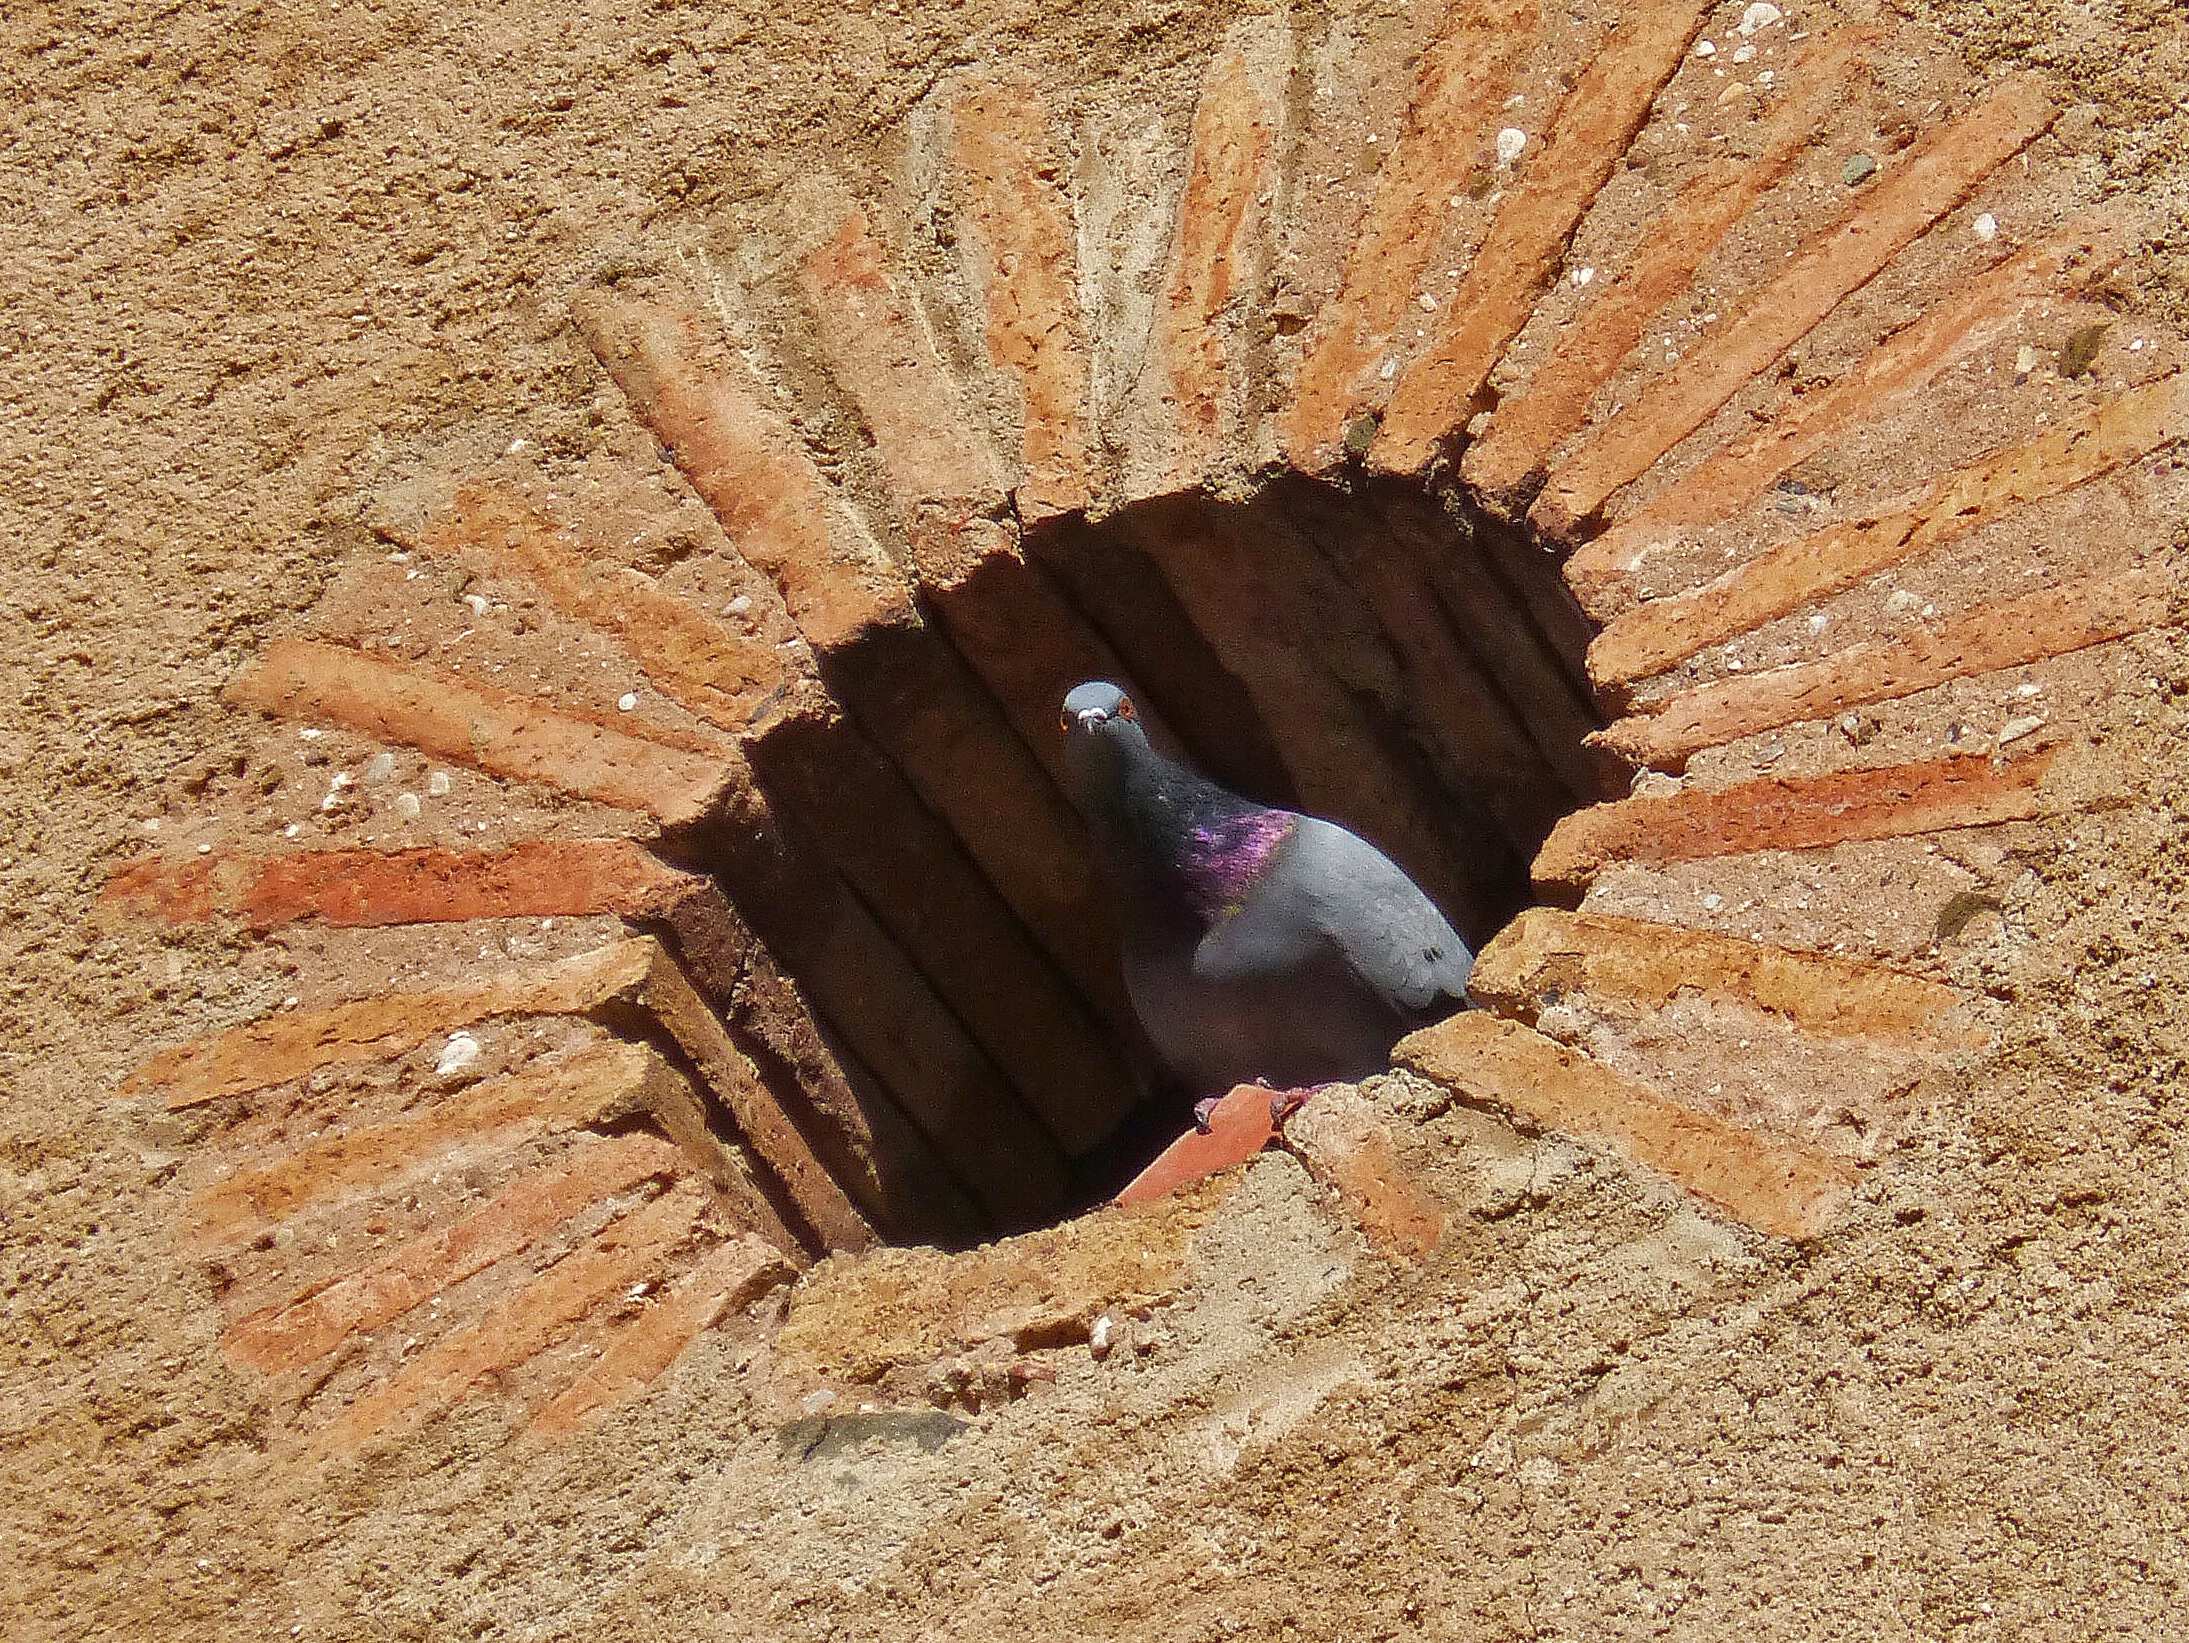
sand, wing, wood, construction, soil, brick, material, close up, geology, paloma, nest, oculo